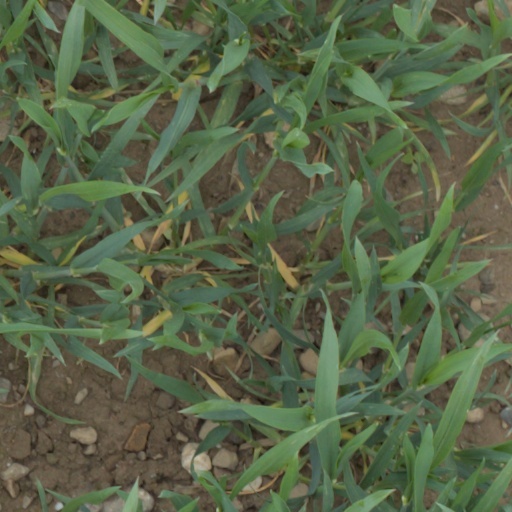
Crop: wheat